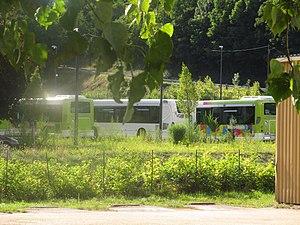
Le dépôt des Transports du Pays voironnais, dans l’Avenue de la Patinière (Voiron, France), le 10 août 2017.
Pays voironnais Mobilité, anciennement Transports du Pays voironnais, est un réseau de transport en commun principalement centré sur les villes françaises de Voiron, Rives et Saint-Jean-de-Moirans dans le département de l'Isère. L'autorité organisatrice de transport urbain de ce réseau, exploité par Perraud Voyages, est la communauté d'agglomération du Pays voironnais.